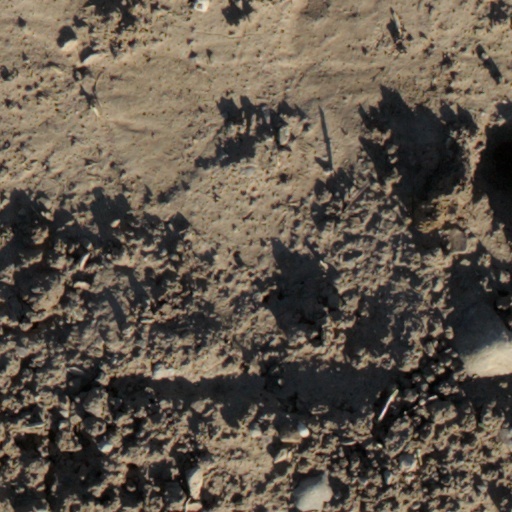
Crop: wheat